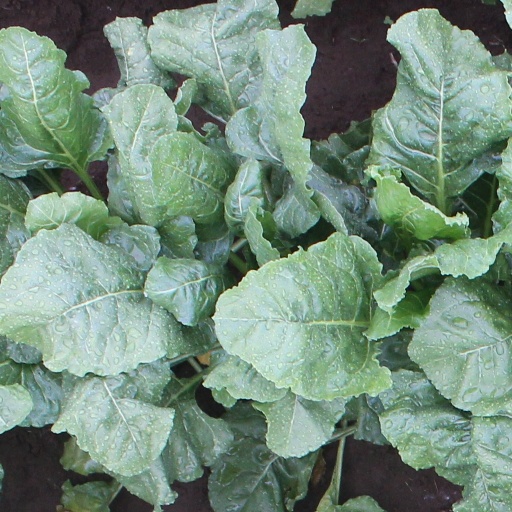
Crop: sugar beet